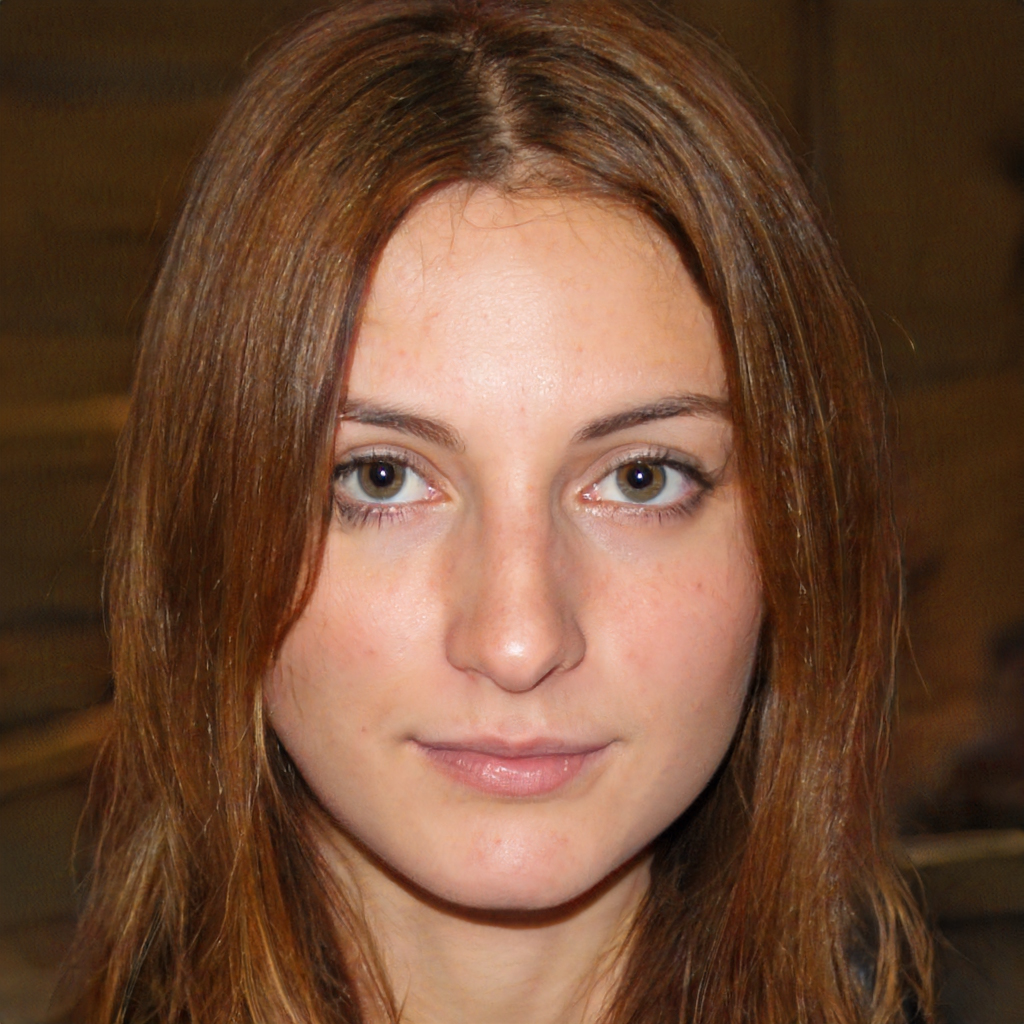
Gender: Female